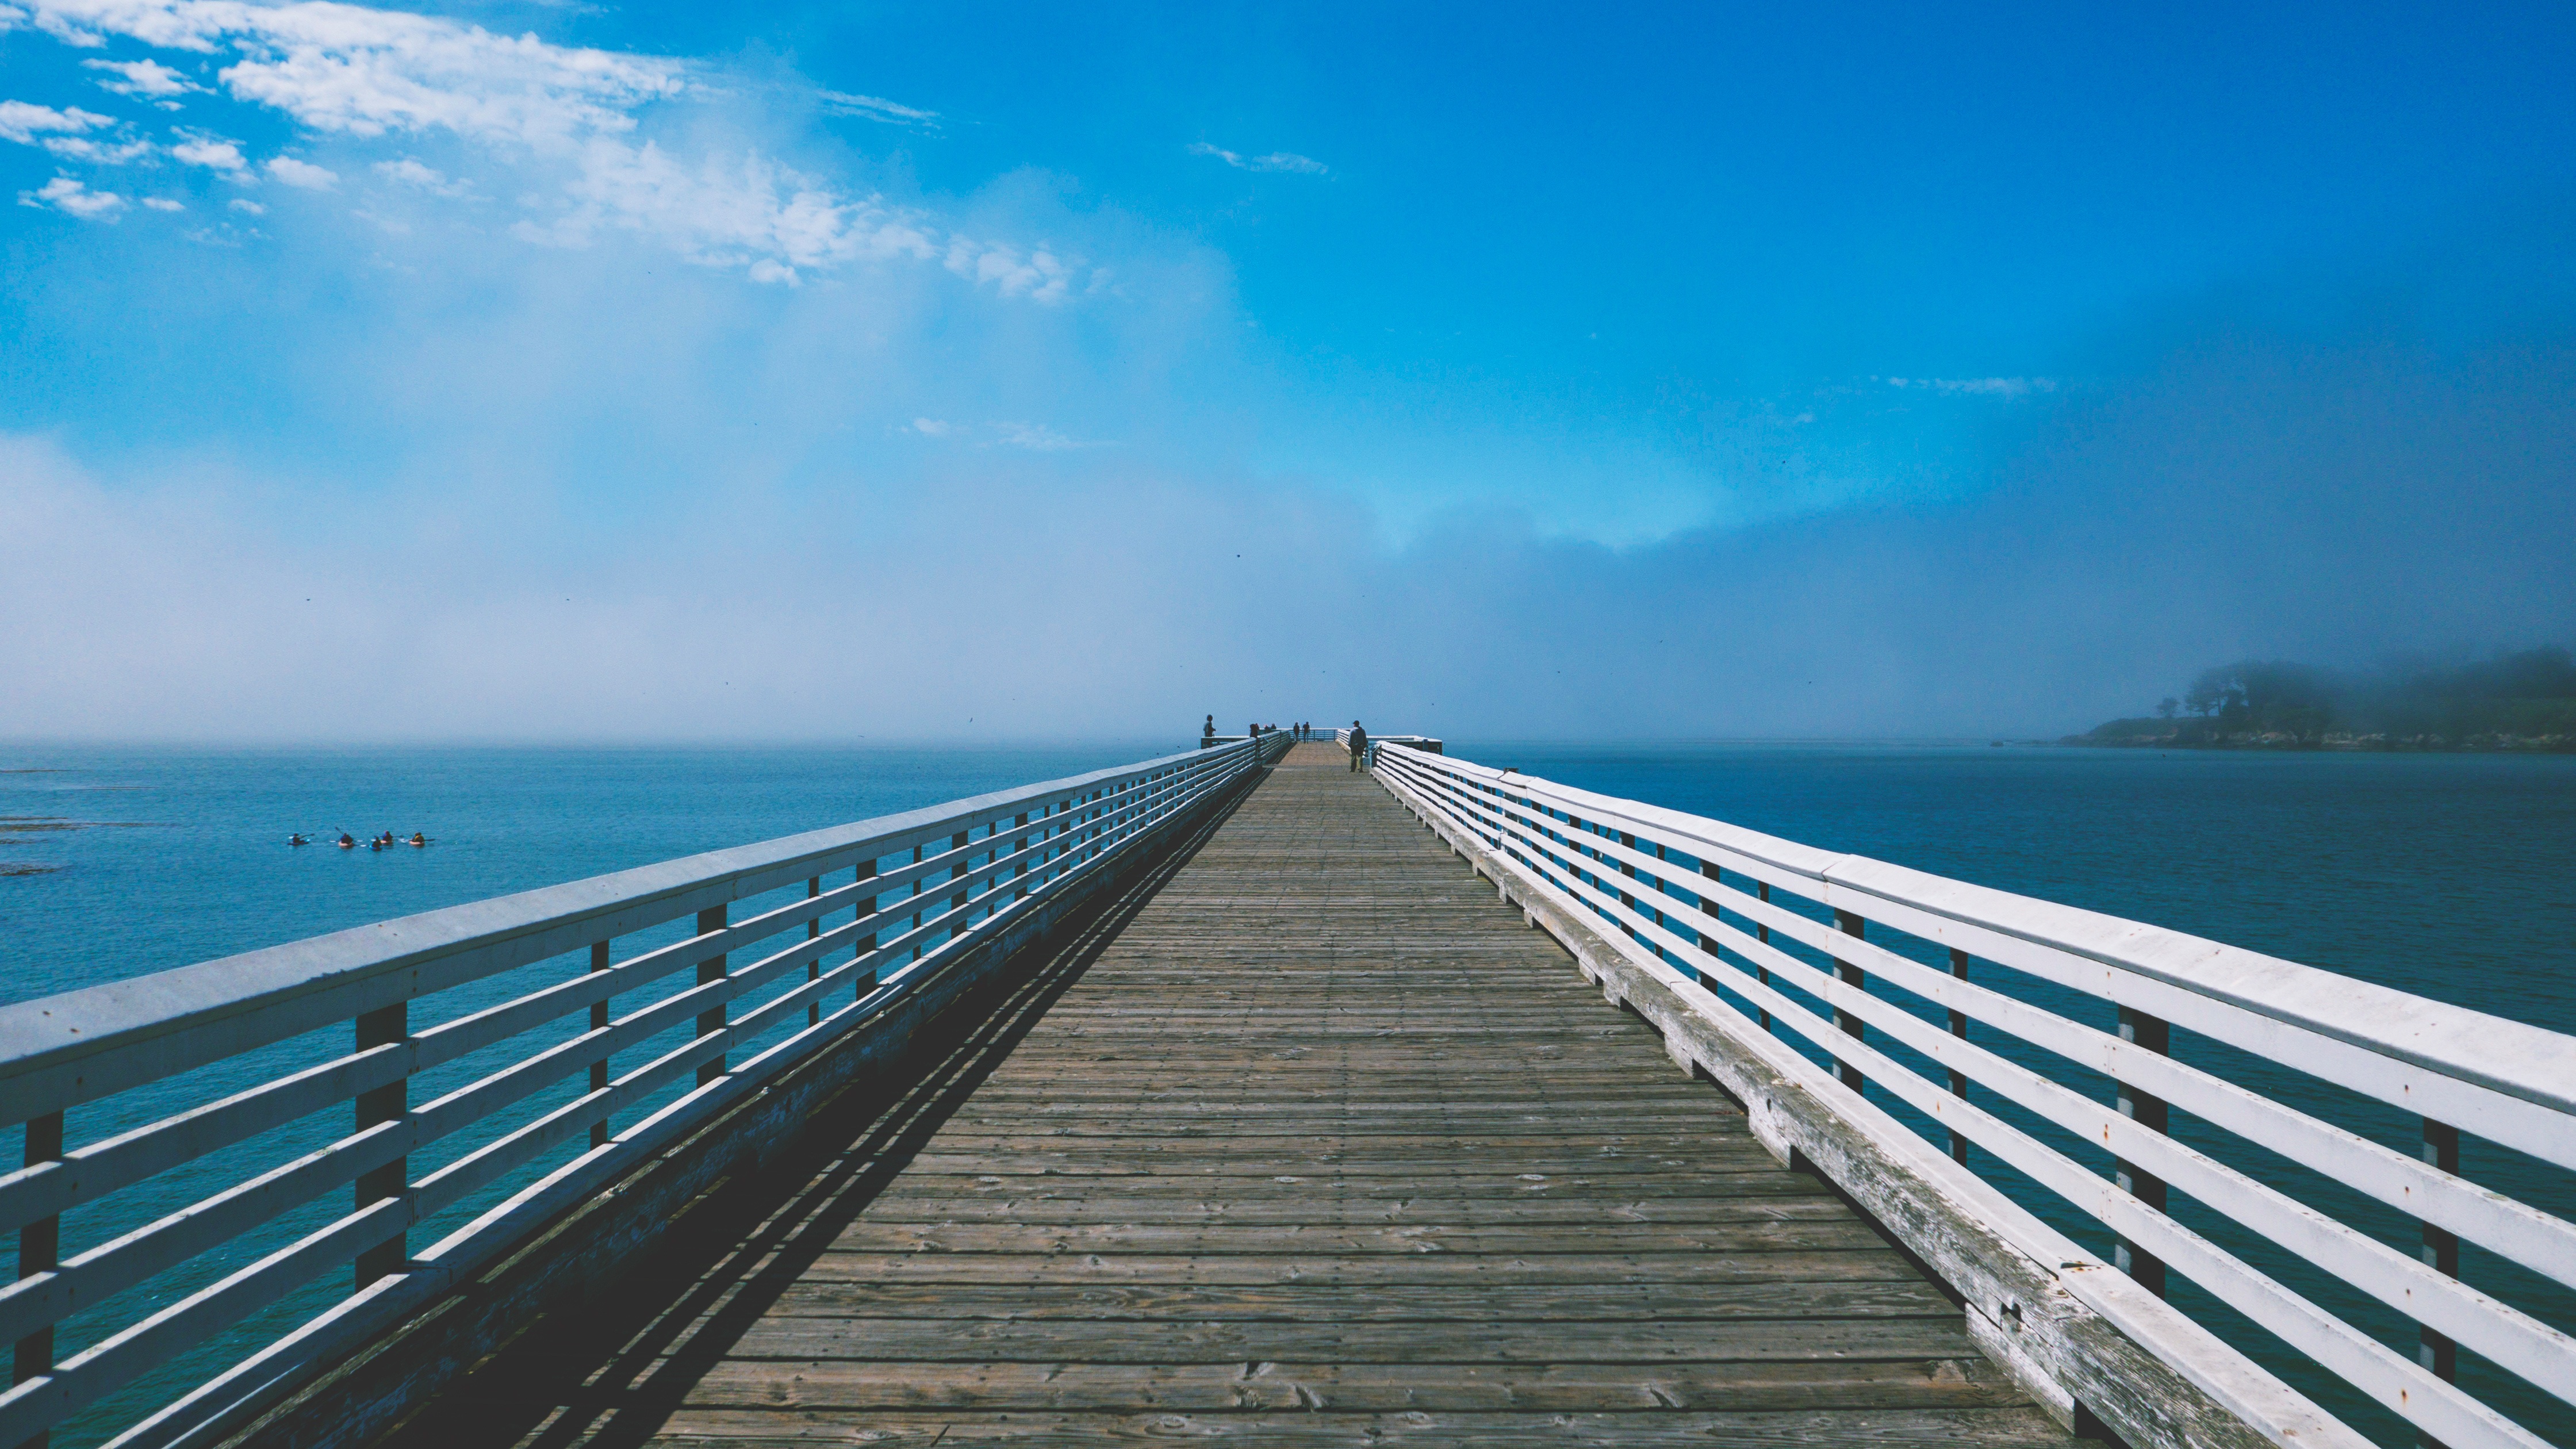
landscape, sea, coast, water, nature, ocean, horizon, dock, cloud, sky, sunshine, bridge, sunlight, morning, wave, lake, pier, foggy, summer, bay, blue, sunny, atmospheric phenomenon